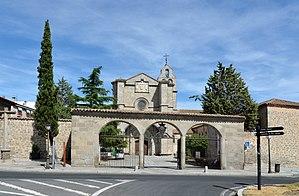
Monastère de Santo Tomás - Avila, Espagne This is a photo of a monument indexed in the Spanish heritage register of Bienes de Interés Cultural under the reference RI-51-0000381.